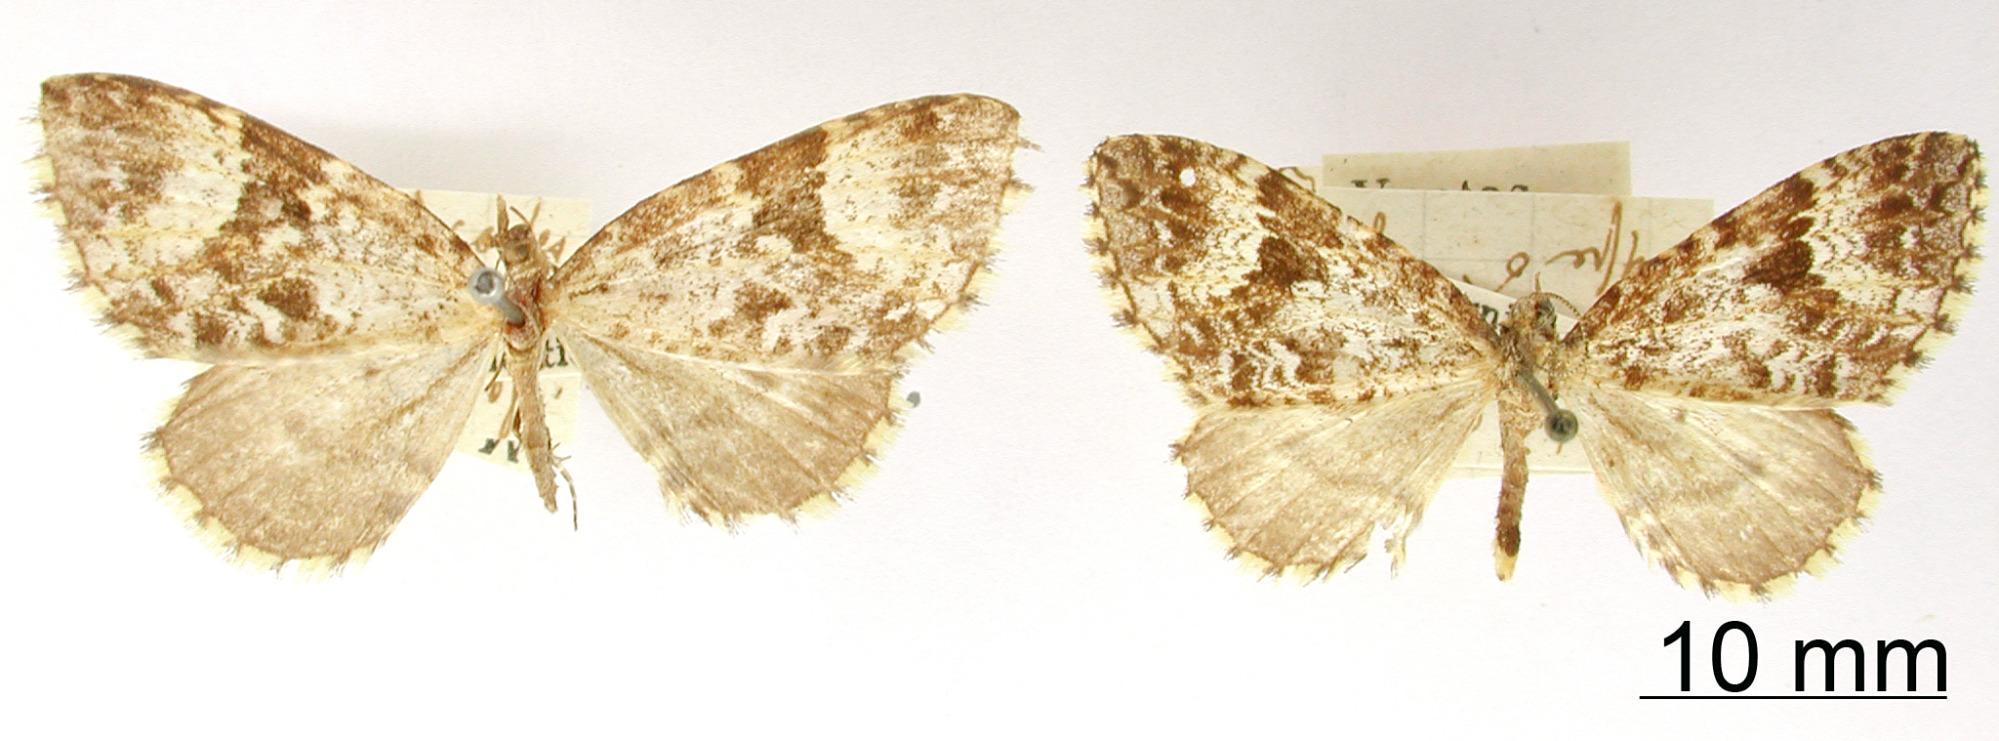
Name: Isodiscodes albicurvata
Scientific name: Isodiscodes albicurvata Dognin, 1913
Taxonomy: Animalia, Arthropoda, Insecta, Lepidoptera, Geometridae, Larentiinae
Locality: Monte Socorro, Colombia